Refuge (2012 film)

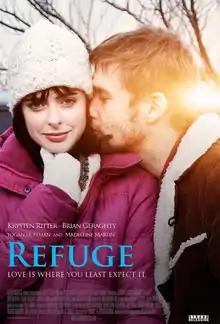
Theatrical release poster

Refuge is a 2012 American drama film written and directed by Jessica Goldberg, based on her play of the same name. It stars Krysten Ritter, Brian Geraghty, Logan Huffman, and Madeleine Martin.